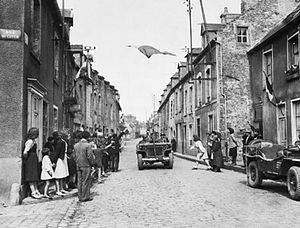
Operation Overlord / Civilbefolkningens situation under operationen / De franske indbyggeres reaktion på de allierede
Franske civile fejrer de allierede soldaters indmarch i Carentan, den første by som blev befriet af amerikanerne
Operation Overlord var kodenavnet for de Vestallieredes invasion af Normandiet i 2. verdenskrig. Operationen havde til formål at trænge tyskerne ud af et område i Nordfrankrig, som derefter kunne bruges som basis for befrielsen af Frankrig og det øvrige Nordvesteuropa. Operationen omfattede dels selve landgangen i Normandiet den 6. juni 1944 og de følgende operationer indtil udgangen af august, hvor de allierede arméer havde befriet Paris og de tyske hære havde trukket sig tilbage over Seinen.